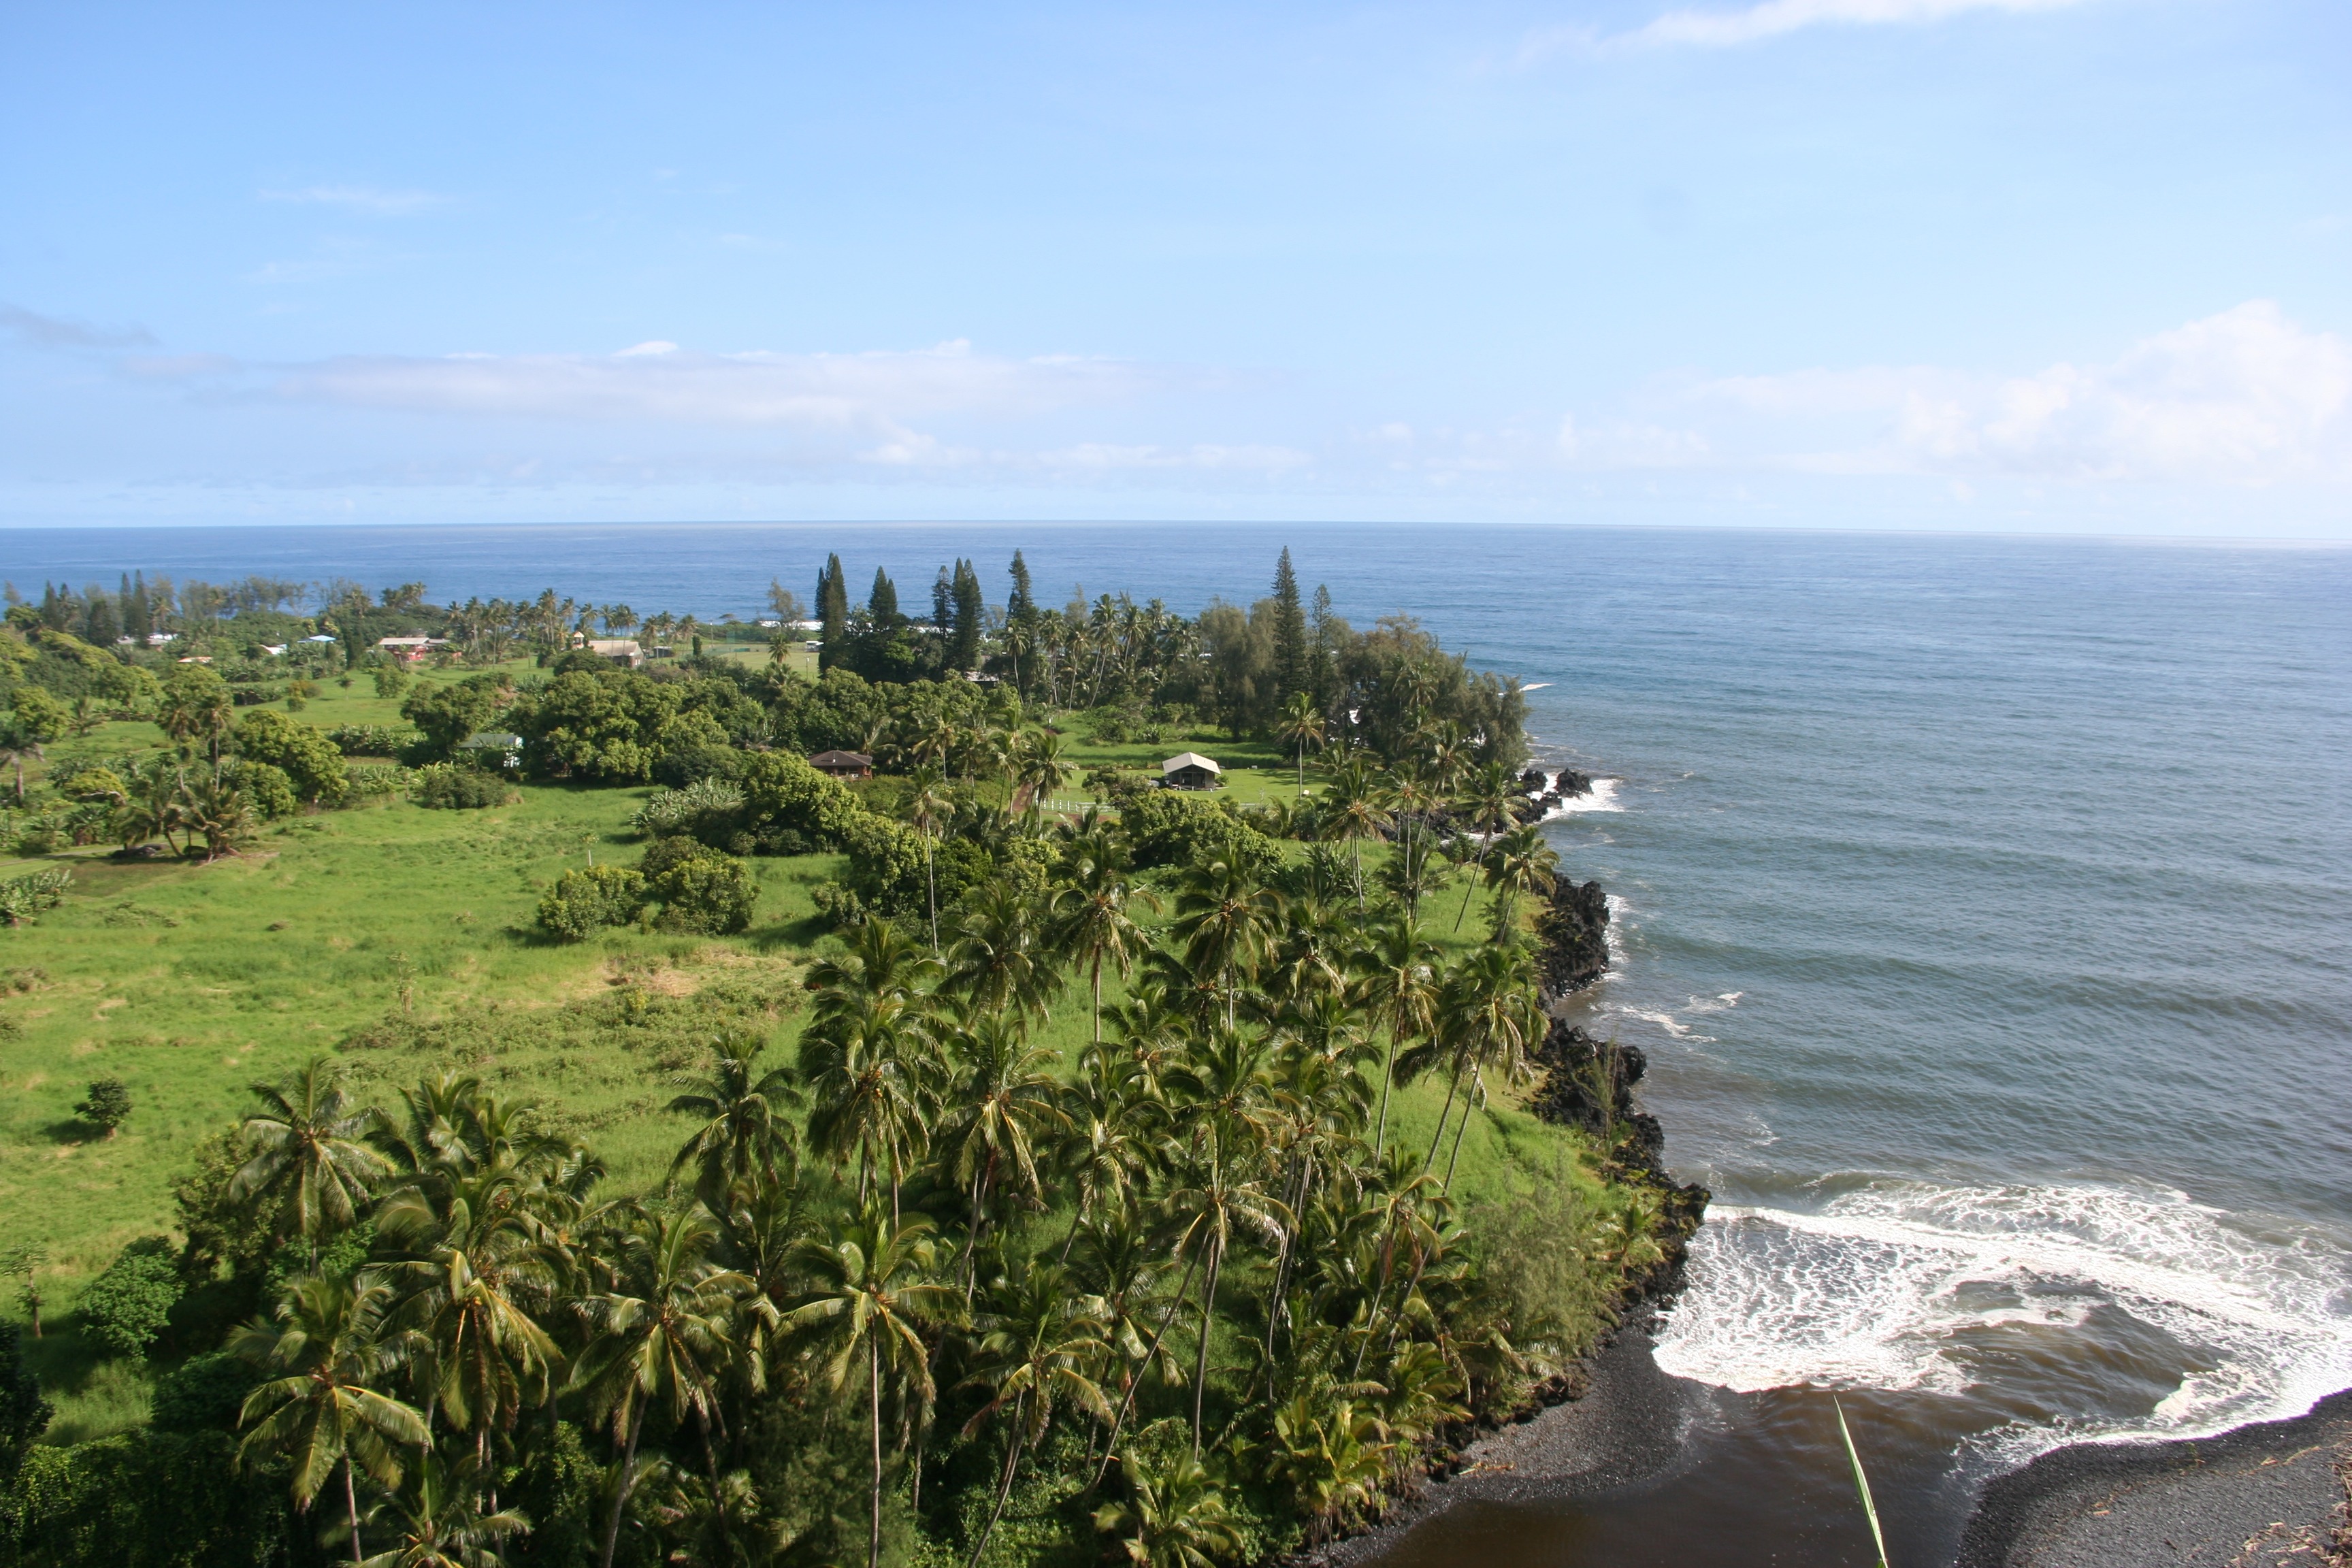
beach, sea, coast, nature, ocean, sky, shore, cliff, cove, green, tropical, bay, island, hawaii, terrain, outside, waves, beautiful, maui, tropics, cape, islet